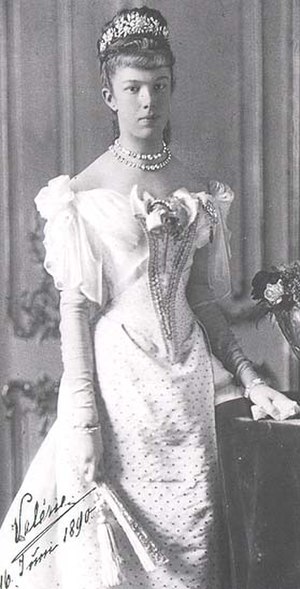
Marie Valerie af Østrig
Ærkehertuginde Marie Valerie af Østrig var fjerde og yngste barn af kejser Franz Joseph 1. af Østrig og dennes hustru Elisabeth af Bayern.